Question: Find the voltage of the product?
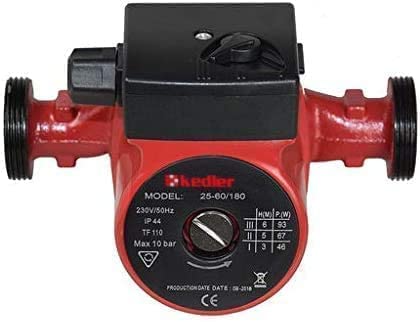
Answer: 230.0 volt